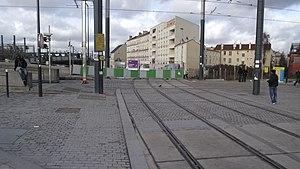
Voies du Tram T8 a Gare de Saint-Denis